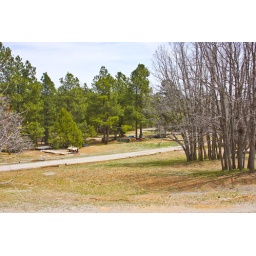
Thats where i park my 5th wheel by those green pine trees